Hyper-IgM syndrome type 3

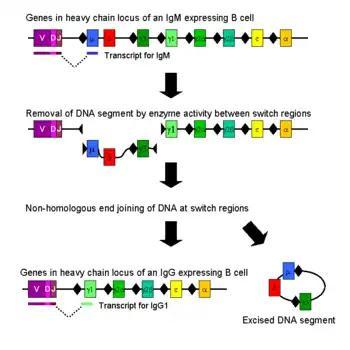
Class switch recombination

Different genetic defects cause HIgM syndrome, the vast majority are inherited as an X-linked recessive genetic trait and most sufferers are male.